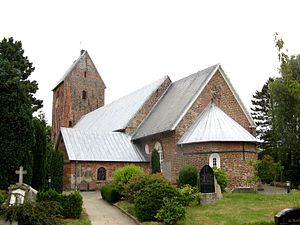
Vyk / Galleri
Vyk, Wyk, De Wiek eller De Wyk og a Wik er en landsby og kommune i den sydøstlige del af øen Før i Nordfrisland i det vestlige Sydslesvig. Administrativt hører kommunen under Nordfrislands kreds i den nordtyske delstat Slesvig-Holsten. Kommunen samarbejder på administrativt plan med andre kommuner i omegnen i Før-Amrum kommunefællesskab. I kirkelig henseende ligger byen i Sankt Nicolai Sogn. Sognet lå i Østerland-Før, da området tilhørte Danmark.